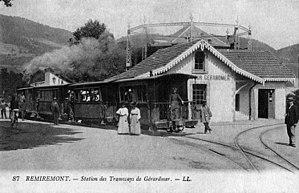
Le tramway de Gérardmer à Remiremont, station de Remiremont au début des années 1900.
Le tramway de Remiremont à Gérardmer est une ancienne ligne de chemin de fer secondaire rurale à voie métrique du département des Vosges, reliant Remiremont à Gérardmer via la vallée de la Cleurie.